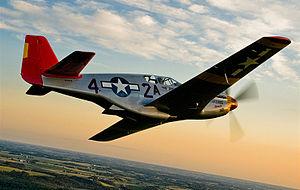
Le Red Tail Project est une organisation qui s'occupait de la restauration d'un North American P-51 Mustang et se concentre désormais sur l'exposition de l'avion afin de rendre hommage aux Tuskegee Airmen, qui tous étaient des aviateurs Afro-Américains lors de la Seconde Guerre mondiale. Le 332d Fighter Group, composée des escadrons de chasse 99th, 100th, 301st et 302nd, étaient connus comme les « queues rouges » à cause de la peinture rouge distinctive de leurs avions.